Wu Zhihui

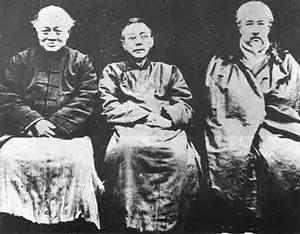
Wu, Zhang Renjie, and Li Shizeng, proprietors of Xin Shijie

Soon after their return in 1912, Wu, Li, Zhang Ji, and Wang Jingwei organized The Society to Advance Morality (Jinde hui), also known as the "Eight Nots," or "Eight Prohibitions Society (八不會 Babu hui). Wu felt that the new Republic must not be menaced by the social decadence of the late Qing, evils which ranged from mah-jong and stag parties to taking second wives. True to its anarchist principles, there was no president or officers, no regulations or means to enforce them, and no dues or fines. Each level of membership, however, had increasingly rigorous requirements. "Supporting members," the lowest level, agreed not to visit prostitutes and not to gamble. "General members" agreed in addition not to take concubines. The next higher level further agreed not to become government officials — "Someone has to watch over officials" — not to become members of parliament, and not to smoke. Finally, the highest level also promised to abstain from alcohol and meat.